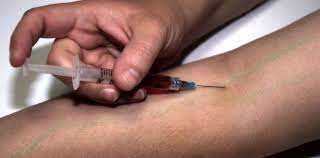
Lii ab nataal la bu nit ku ñuul yor ab jamumu mel ni da kaa jam ci sidiitam di ko gëcc di génnee ab dereetam.mel ni kuy faju la.